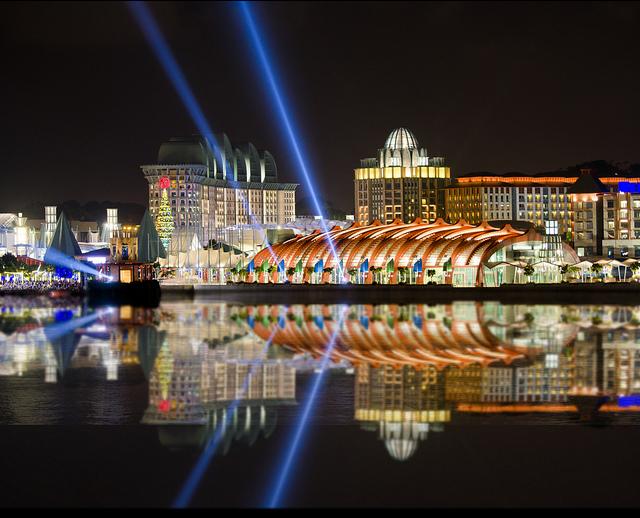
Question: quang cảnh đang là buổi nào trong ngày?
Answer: quang cảnh đang là buổi tối